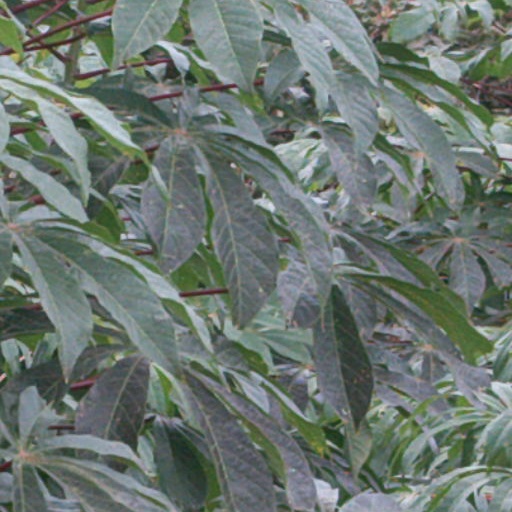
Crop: cassava